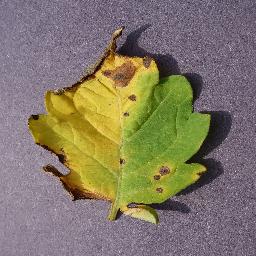
Label: Tomato___Septoria_leaf_spot